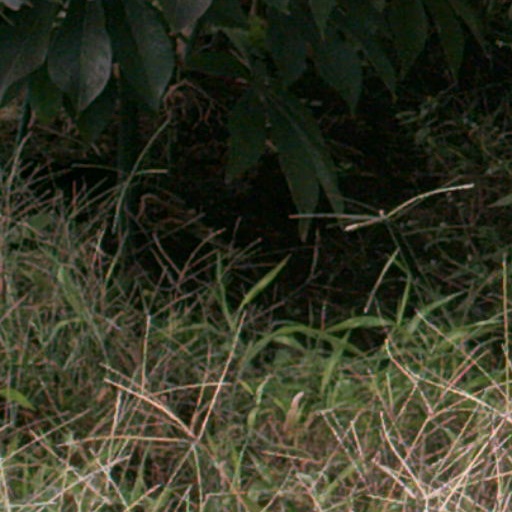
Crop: cassava